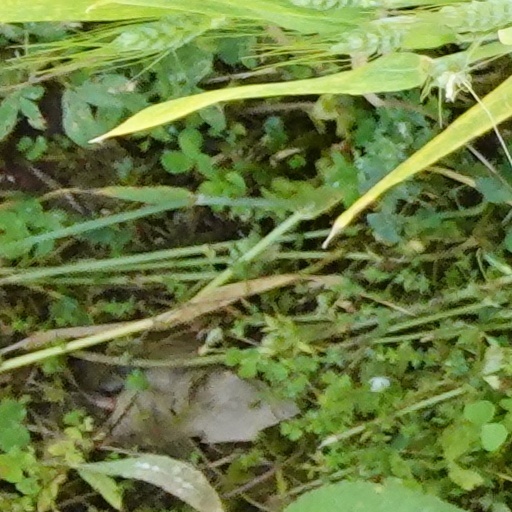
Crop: wheat